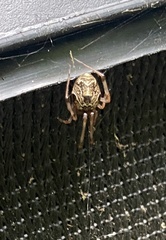
Species: Parasteatoda_tepidariorum